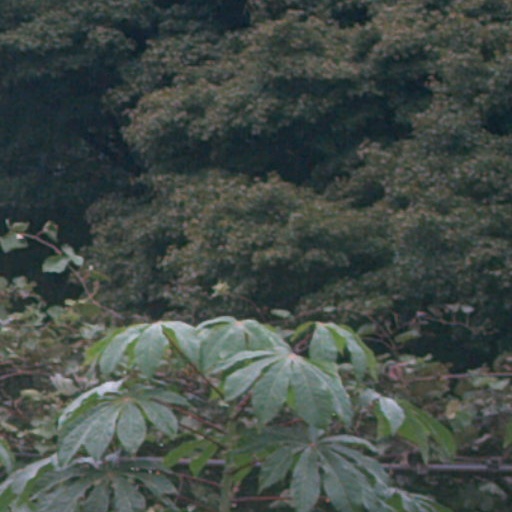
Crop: cassava